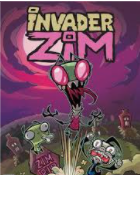
Portrait style: Cartoon Portrait